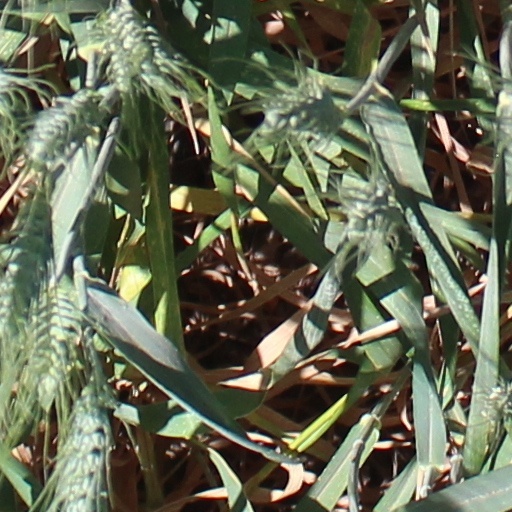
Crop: wheat